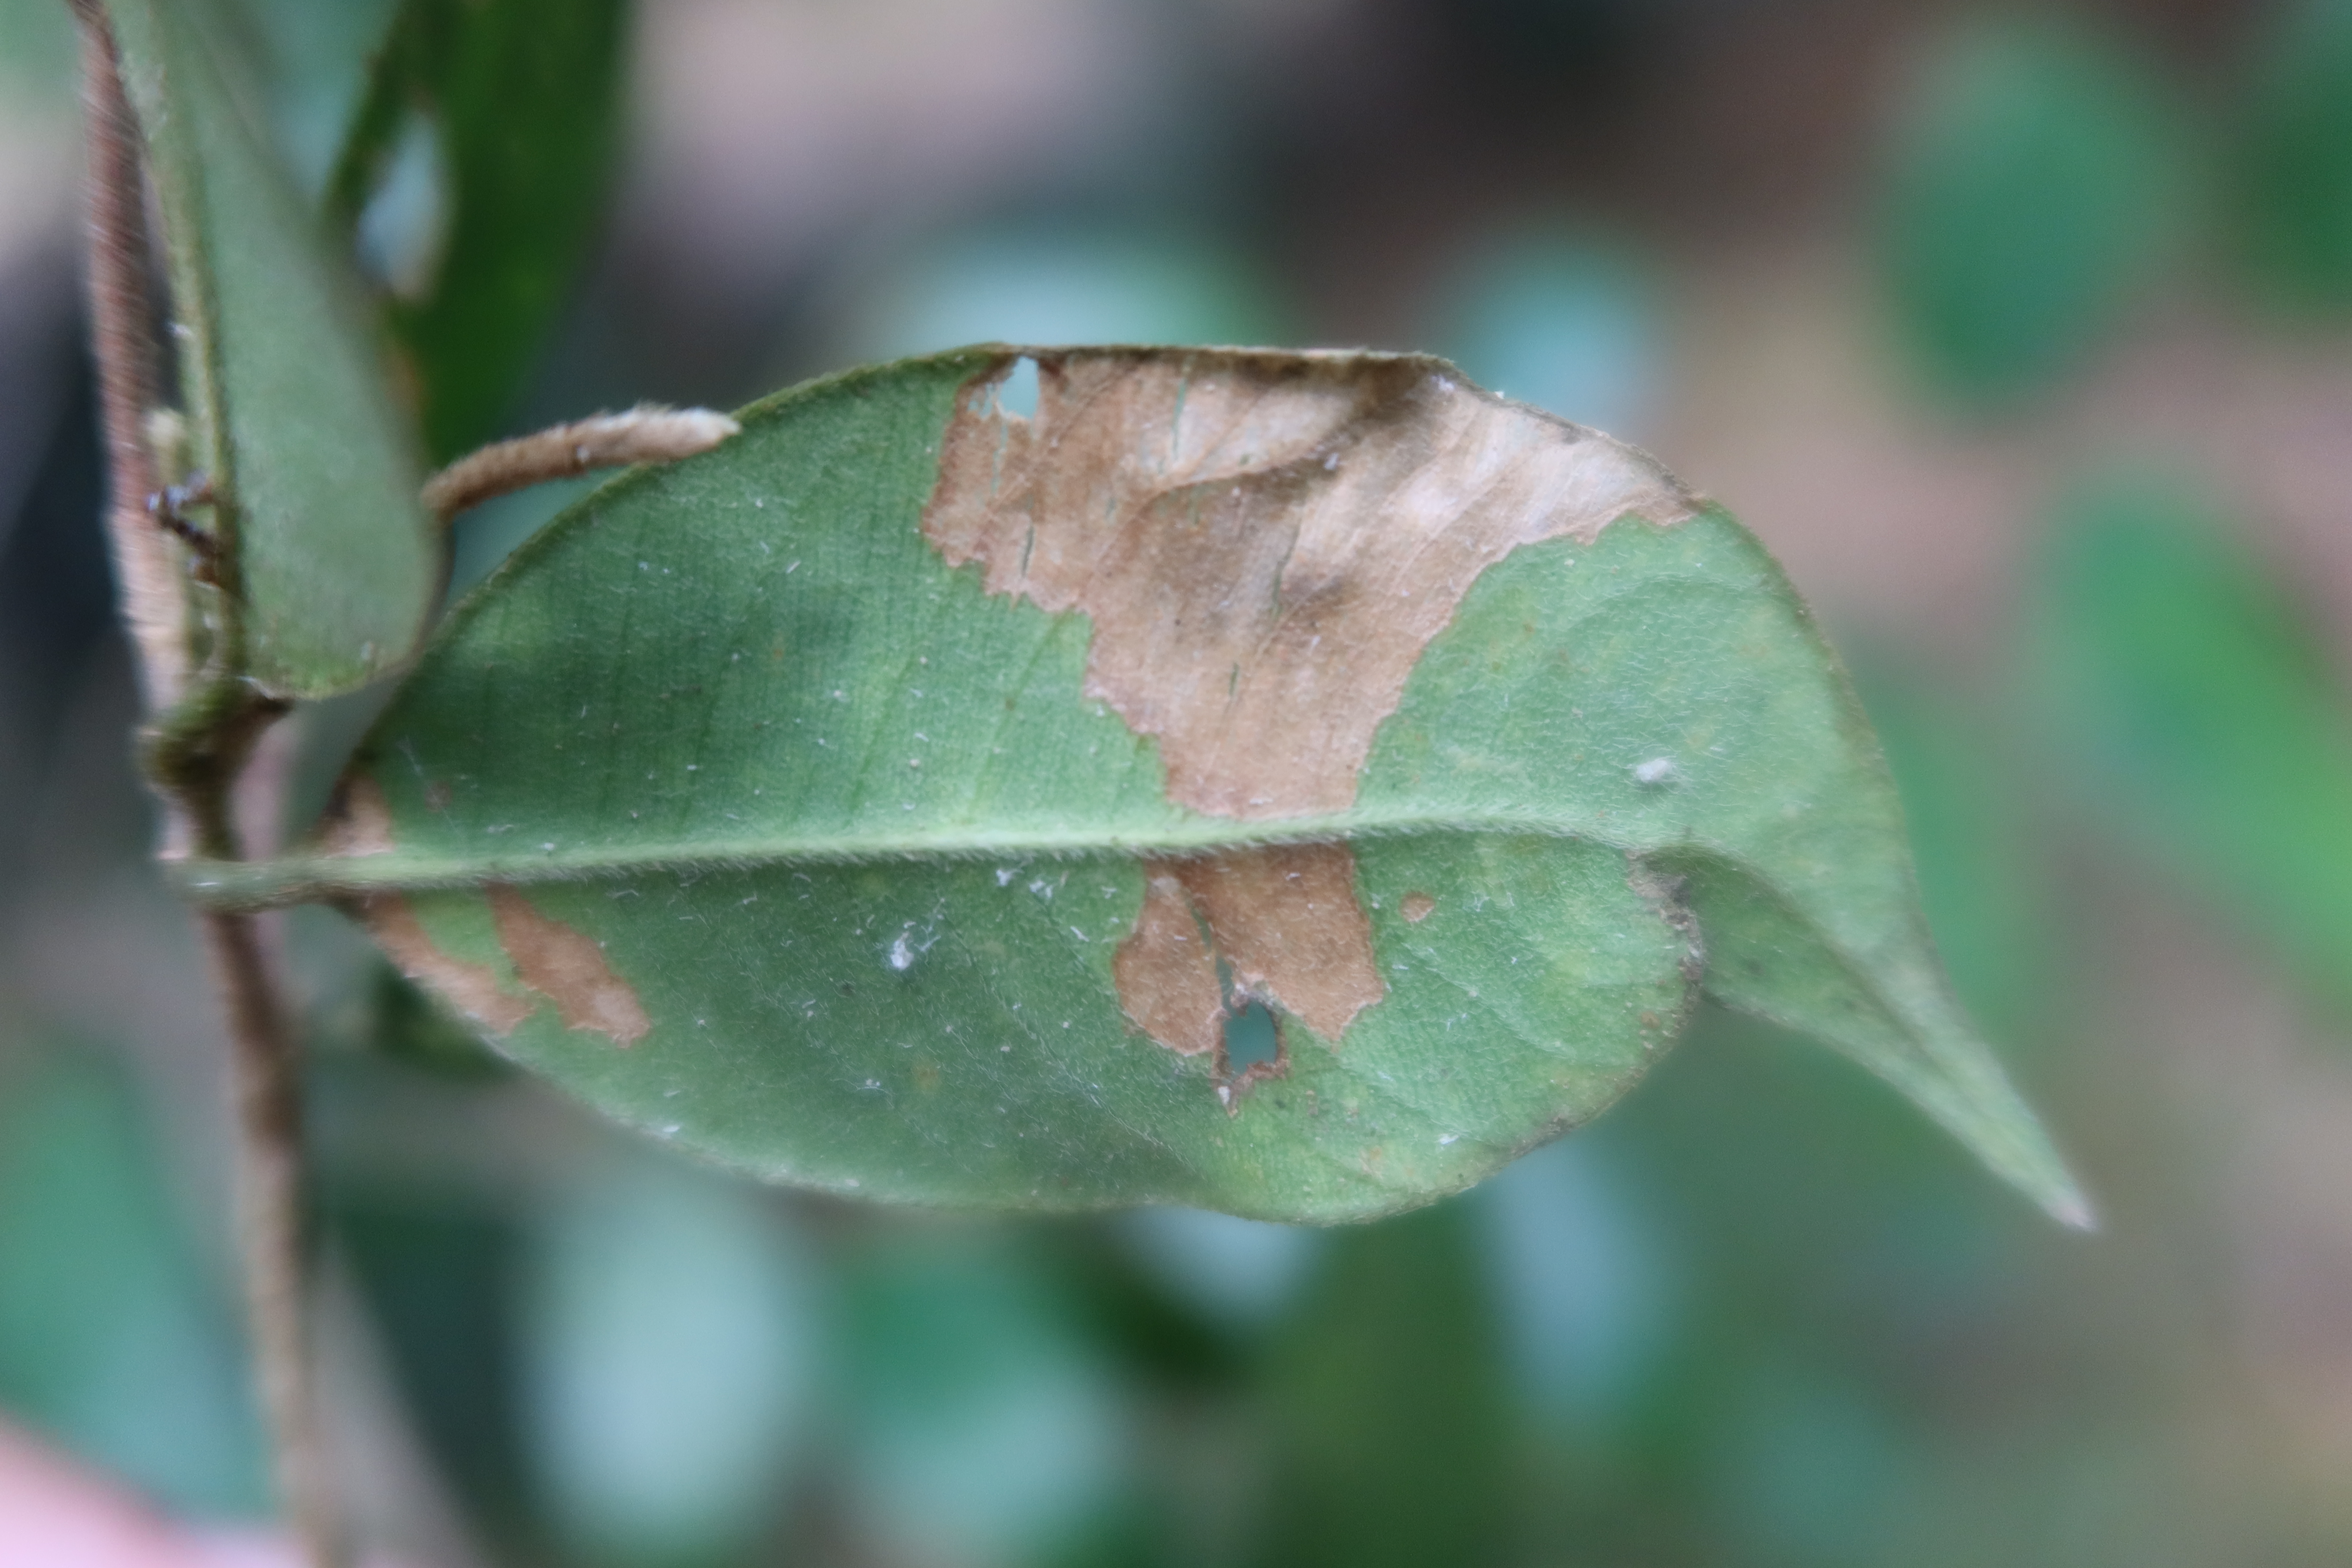
Label: Mosaic Viruses